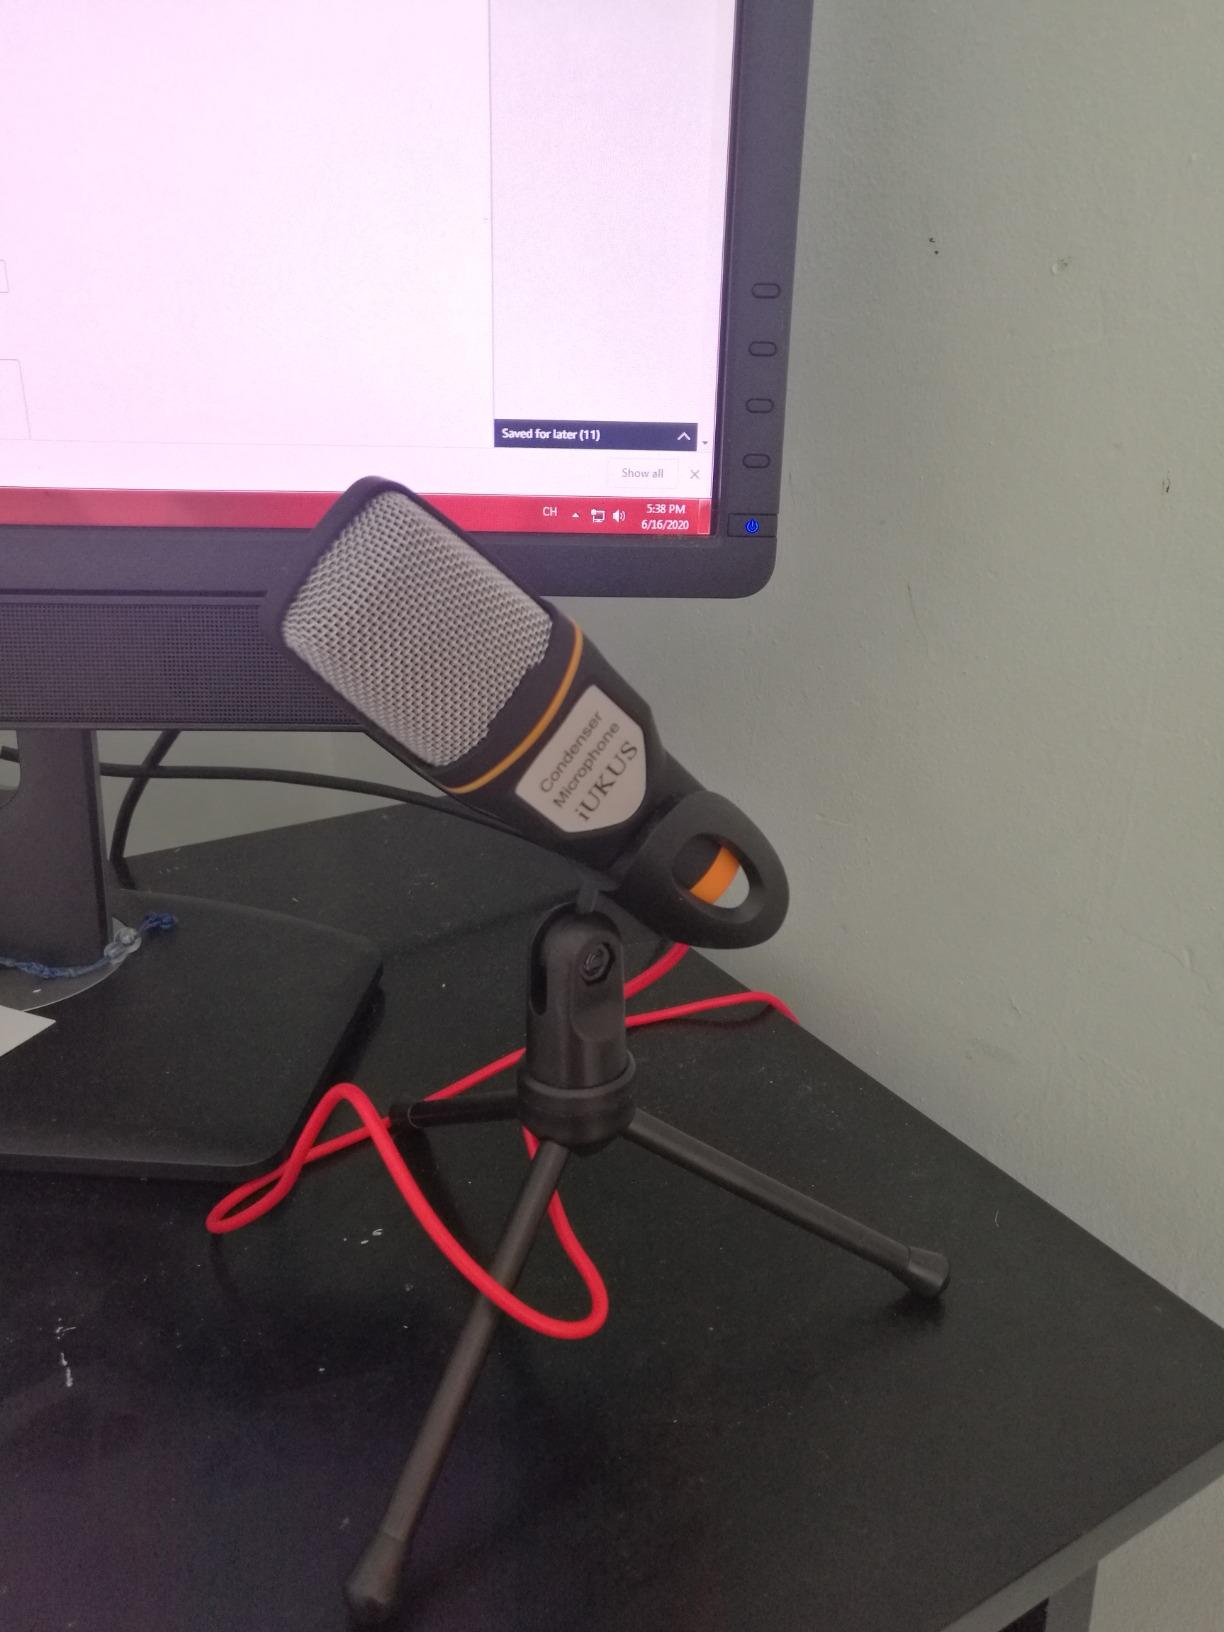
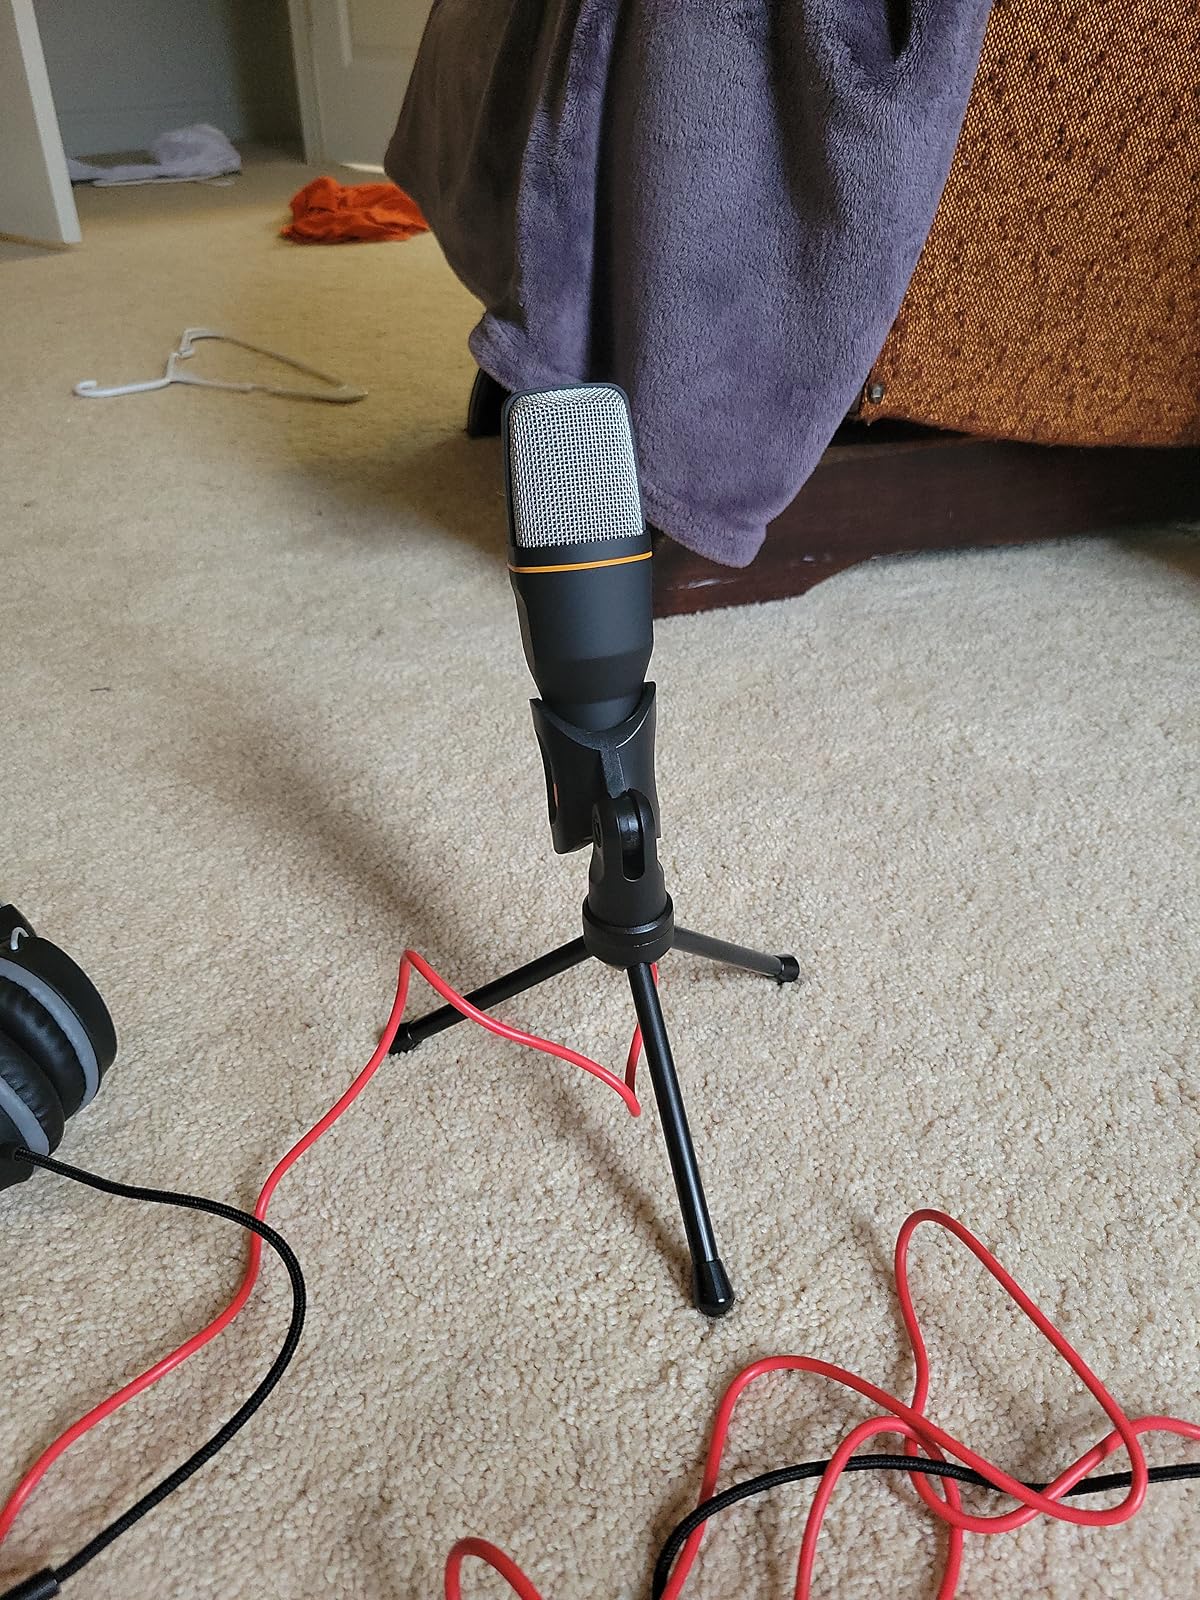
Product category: microphone
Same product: yes